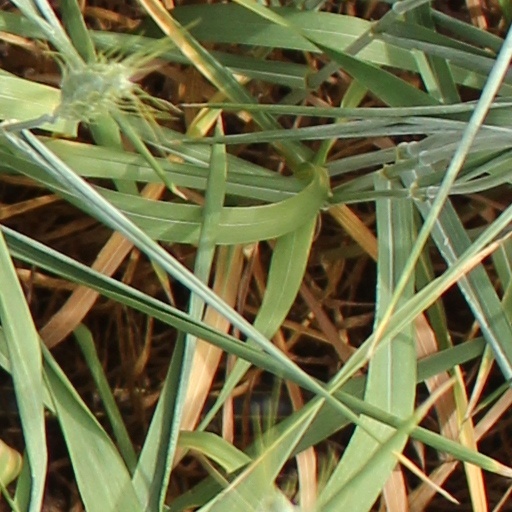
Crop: wheat